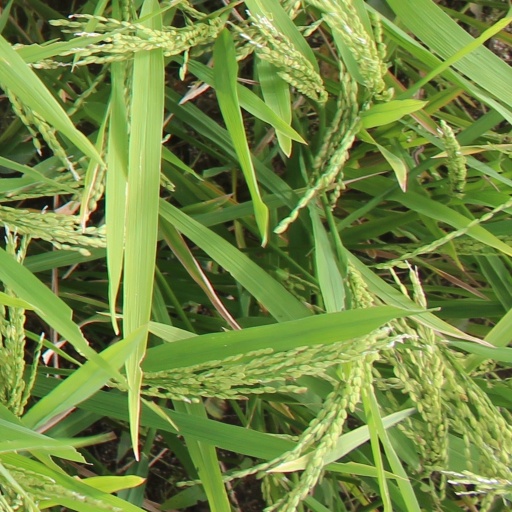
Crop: rice